Piotr Głowacki

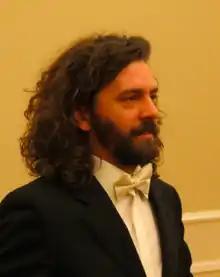
Piotr Głowacki in 2012

Piotr Głowacki (born 29 March 1980) is a Polish actor. He appeared in more than sixty films since 2004. Awarded with the most prestigious prize for a young actor of his generation in 2014, Głowacki has since played in major Polish and international movies.